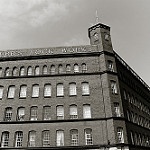
Scene: Outdoor